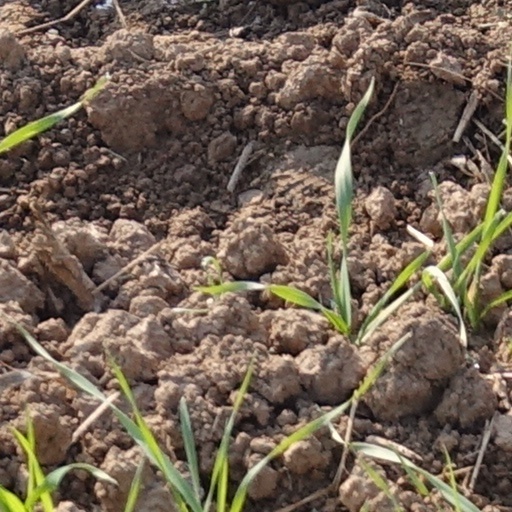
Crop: wheat